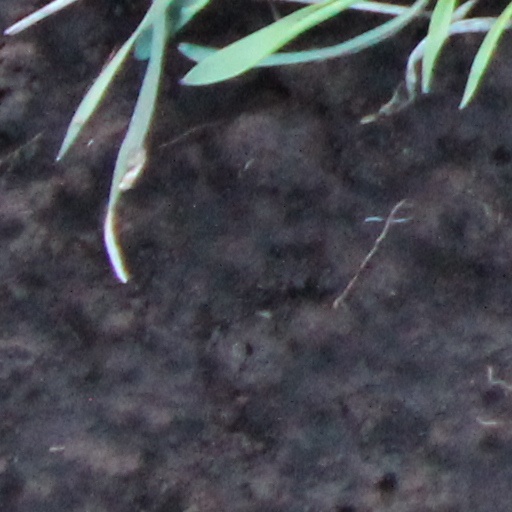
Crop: wheat